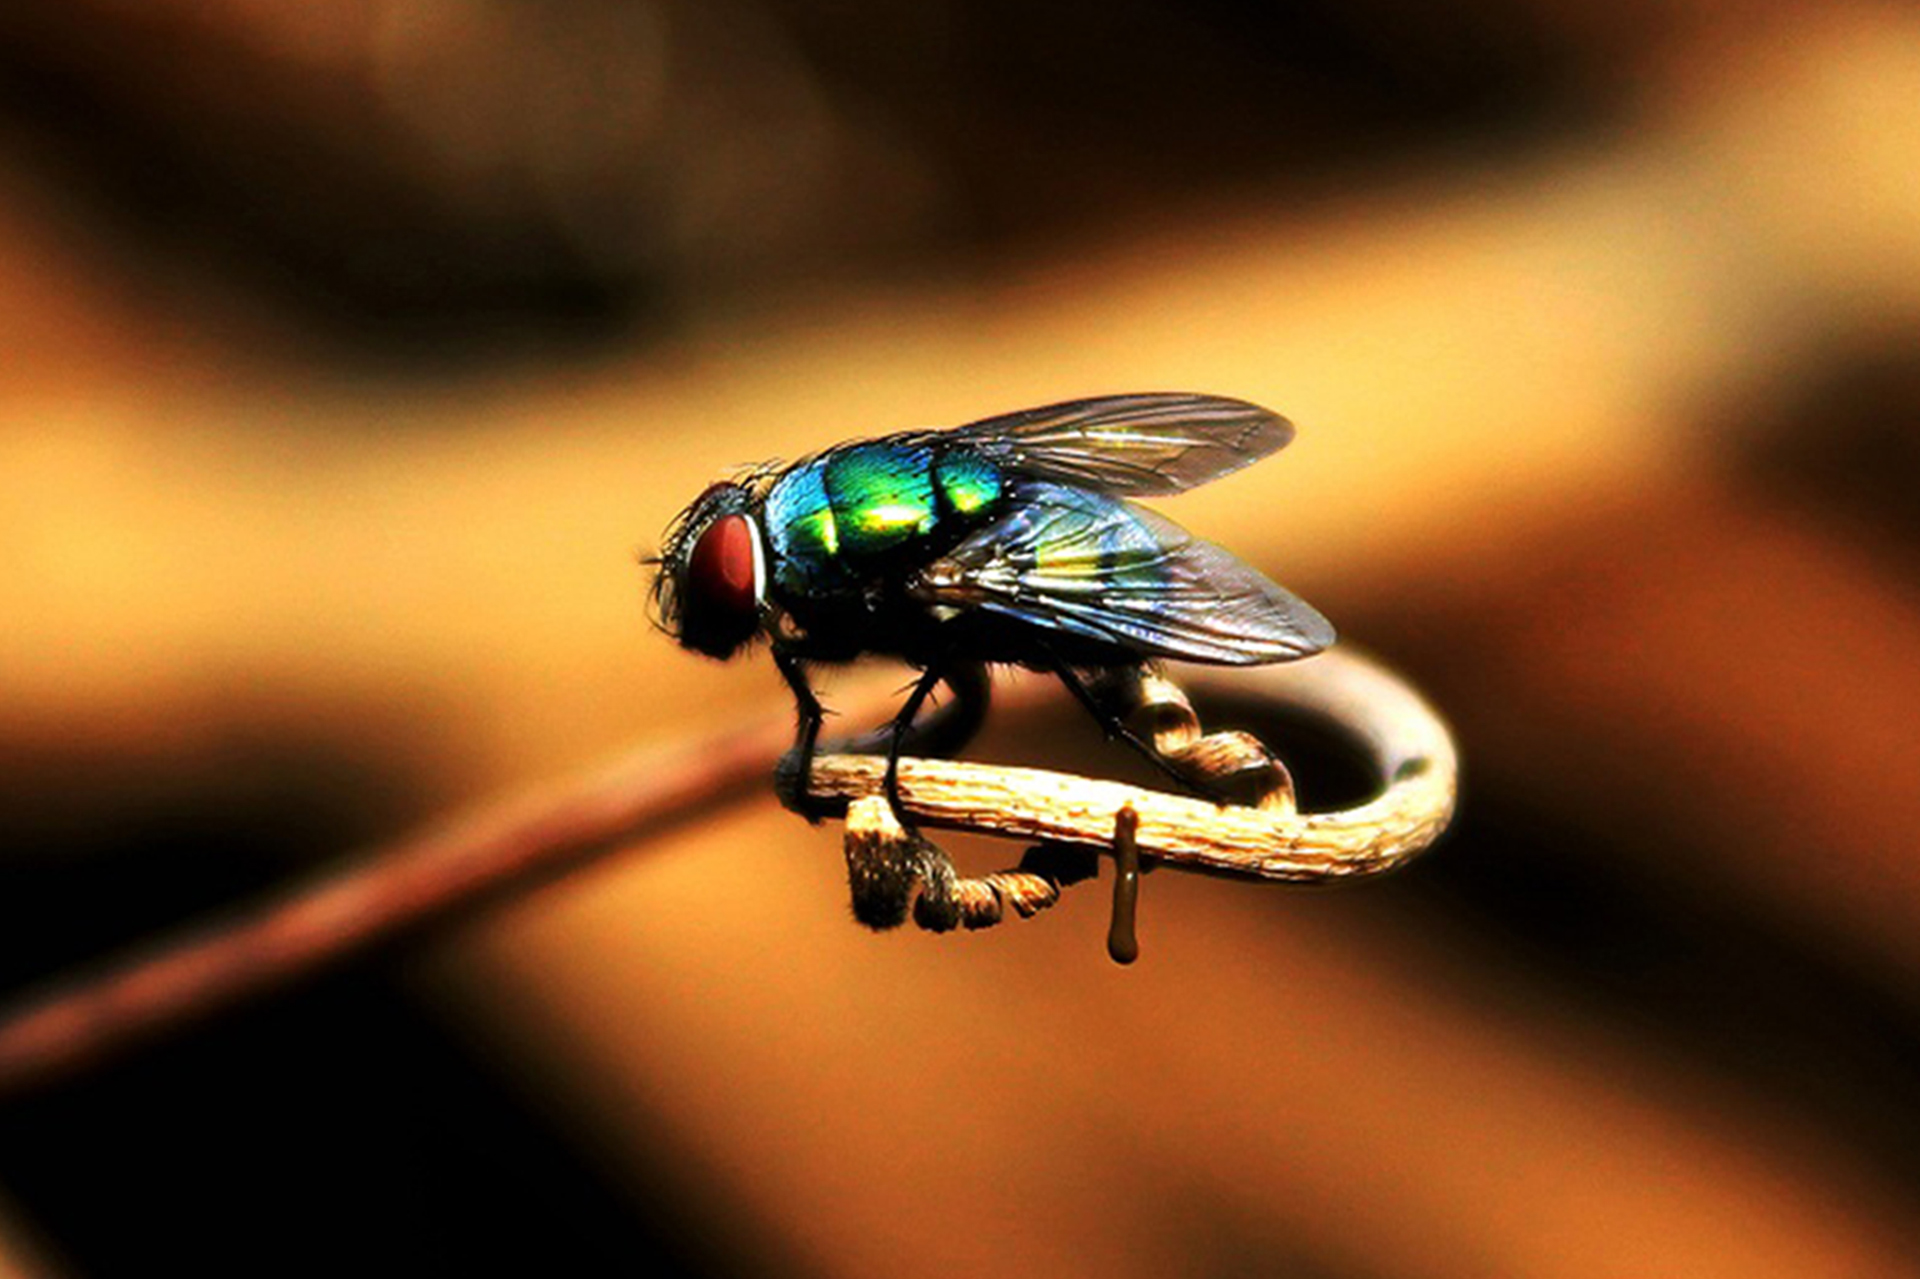
animals, insect, macro photography, pest, fly, invertebrate, close up, membrane winged insect, organism, arthropod